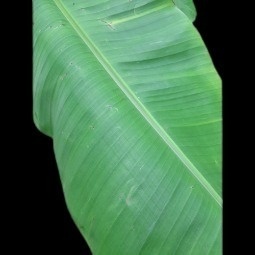
Label: Sulphur